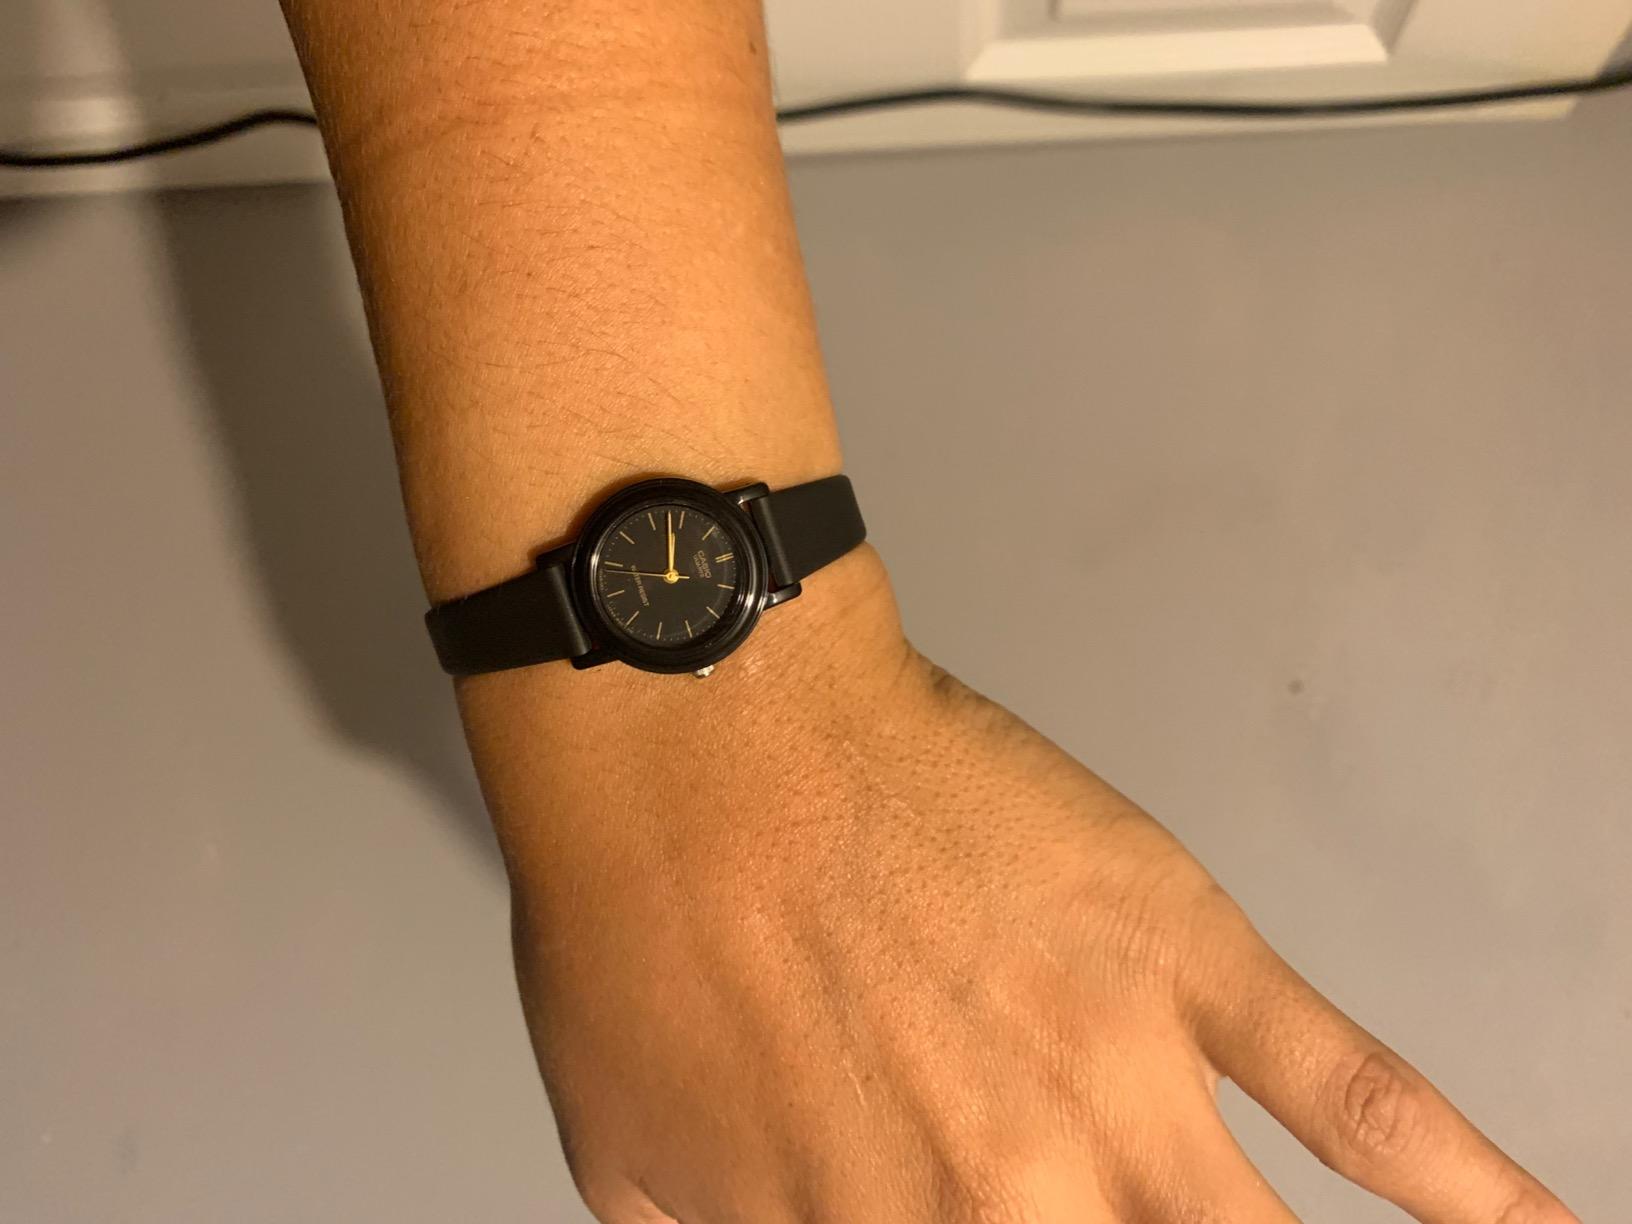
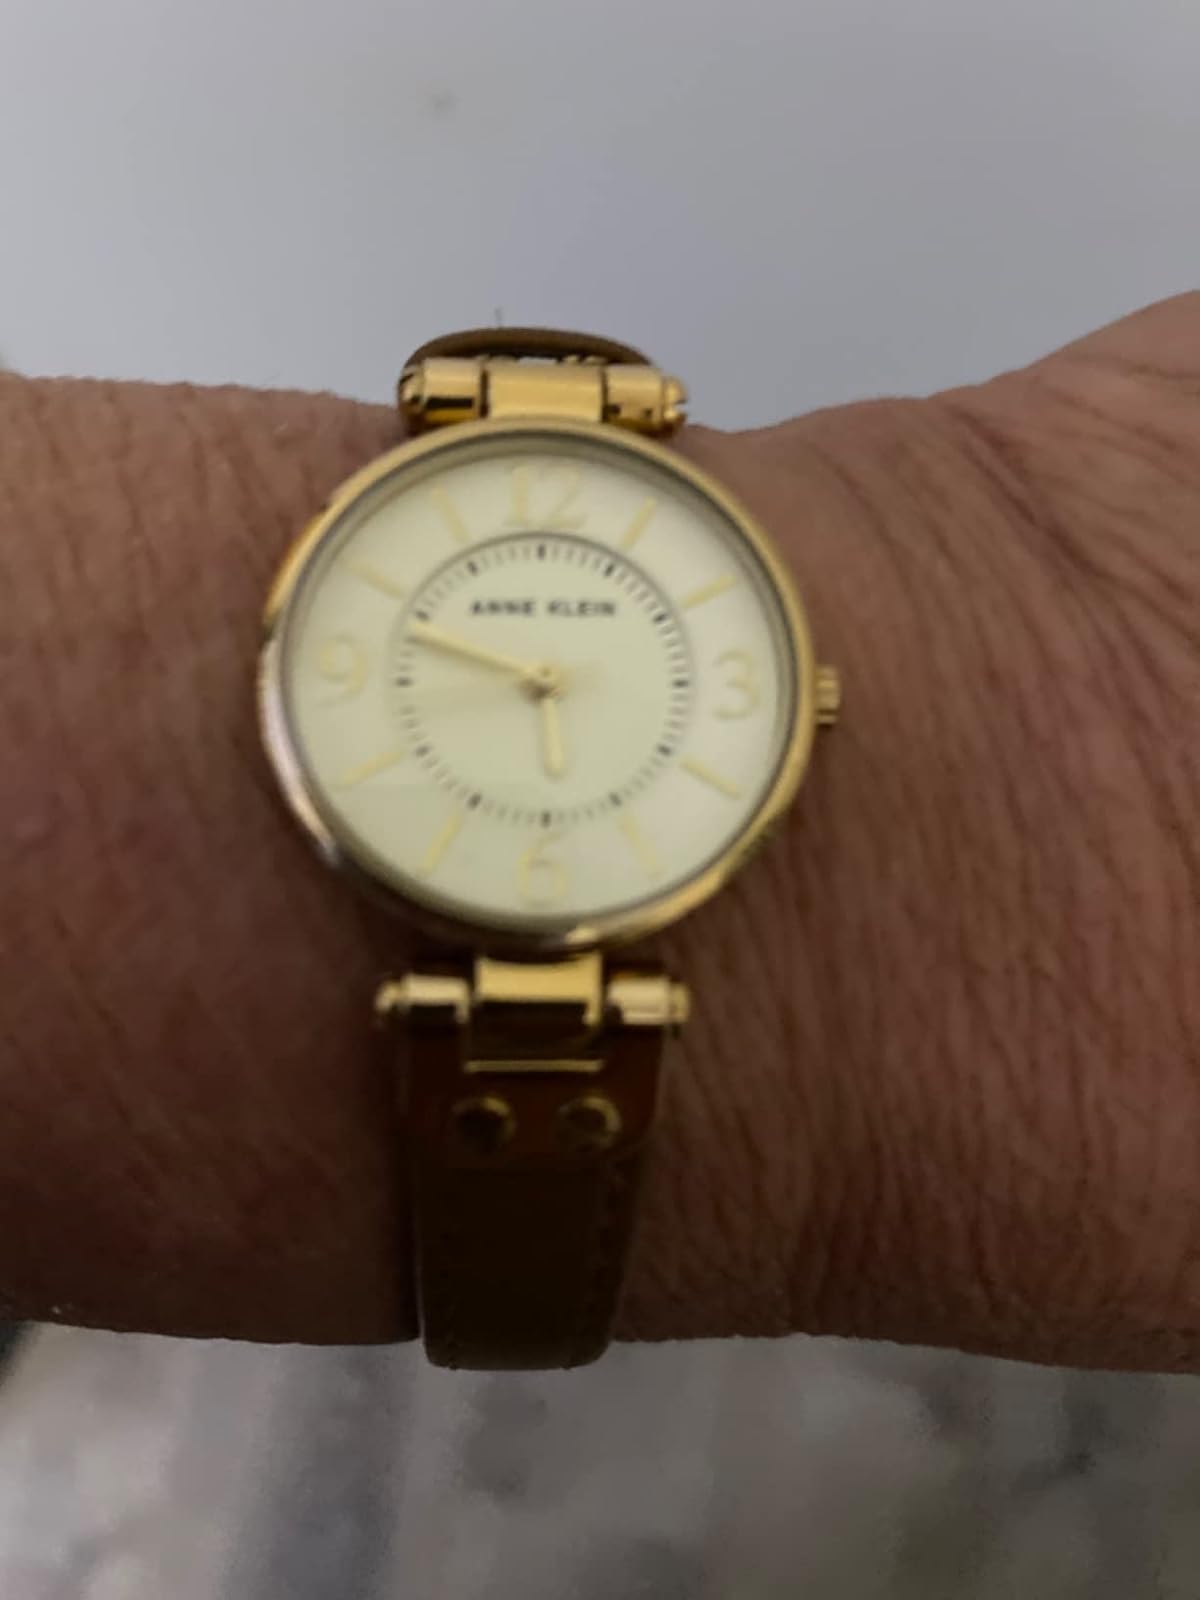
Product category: accessories_watch
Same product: no